Innerarity Point, Florida

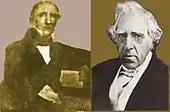
James Innerarity (left; 1777–1847) and his brother John (right; 1783–1854)

The area around Innerarity Point has shown evidence of being settled by the Pensacola culture or the Mississippian culture at the nearby Hickory Ridge Cemetery Archeological Site.